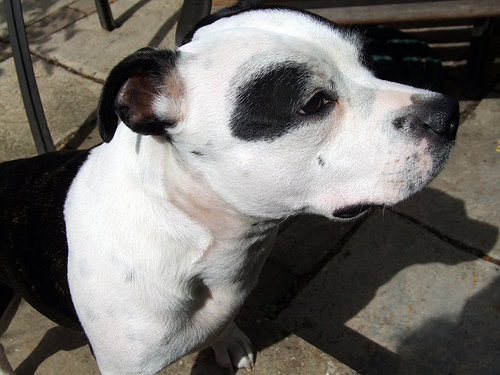
Animal: dog
Breed: staffordshire_bull_terrier